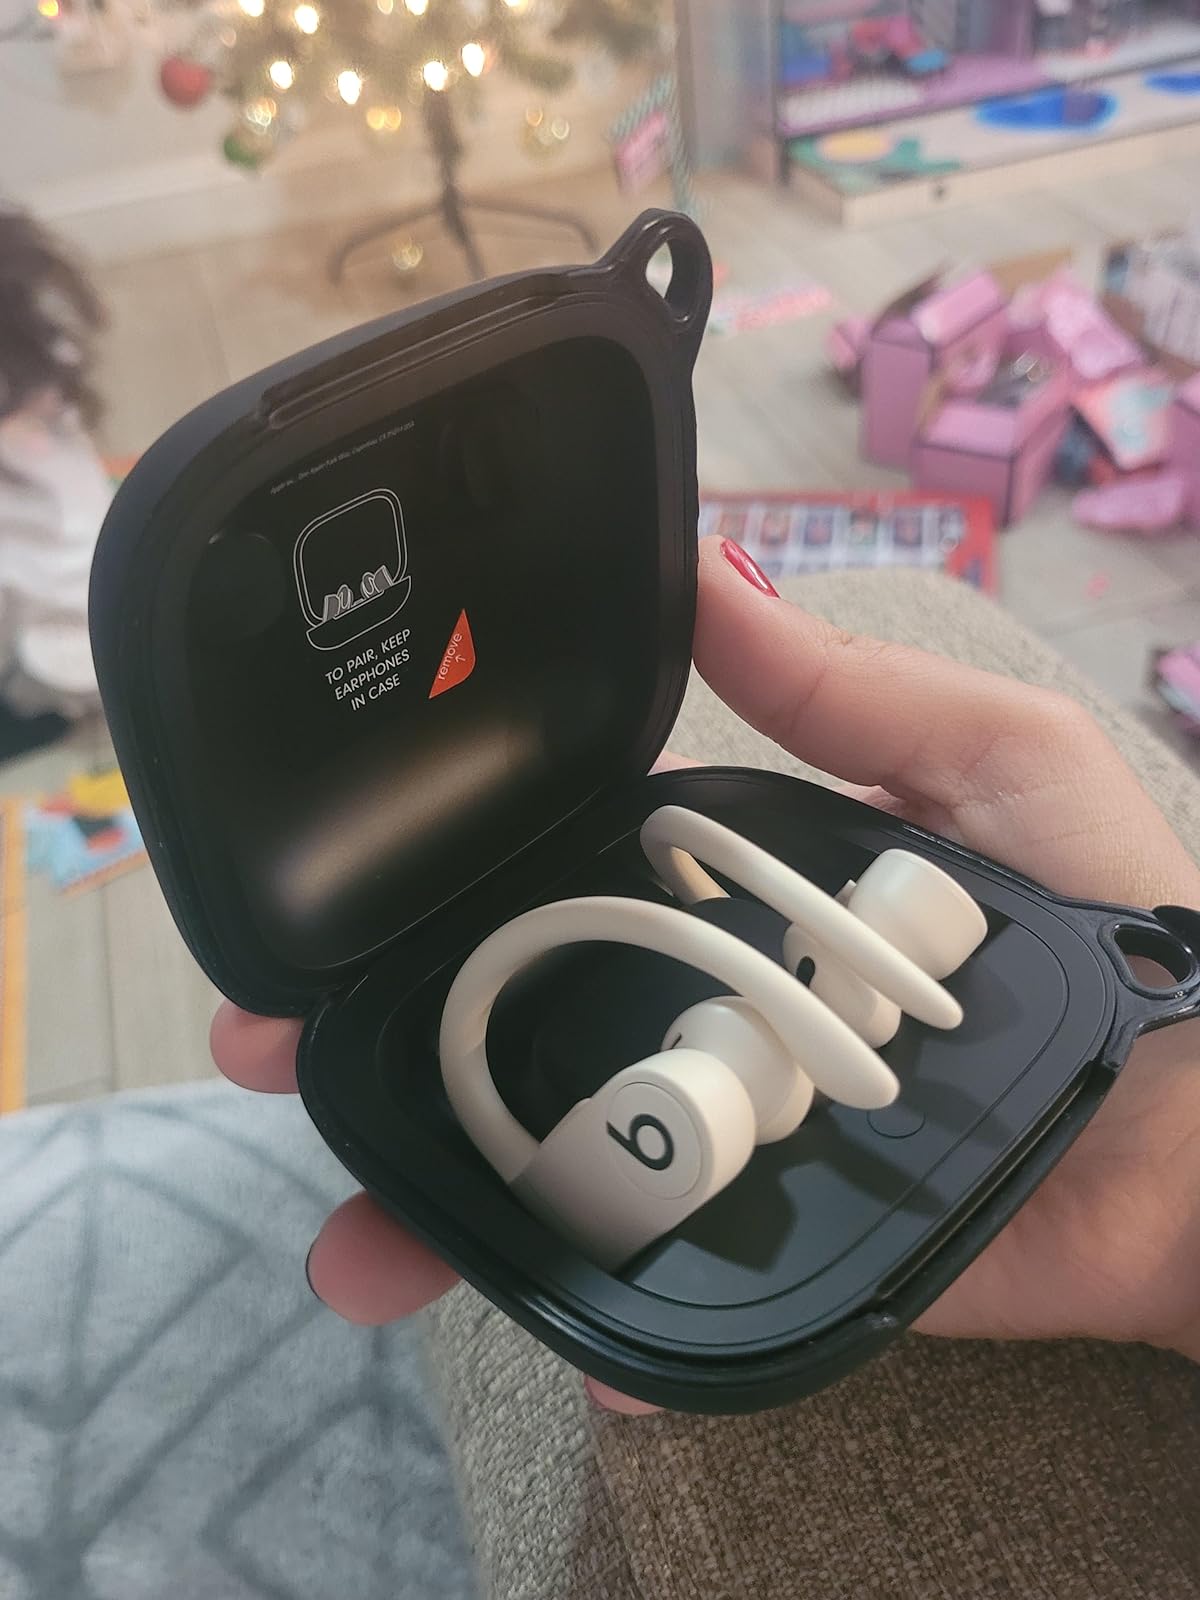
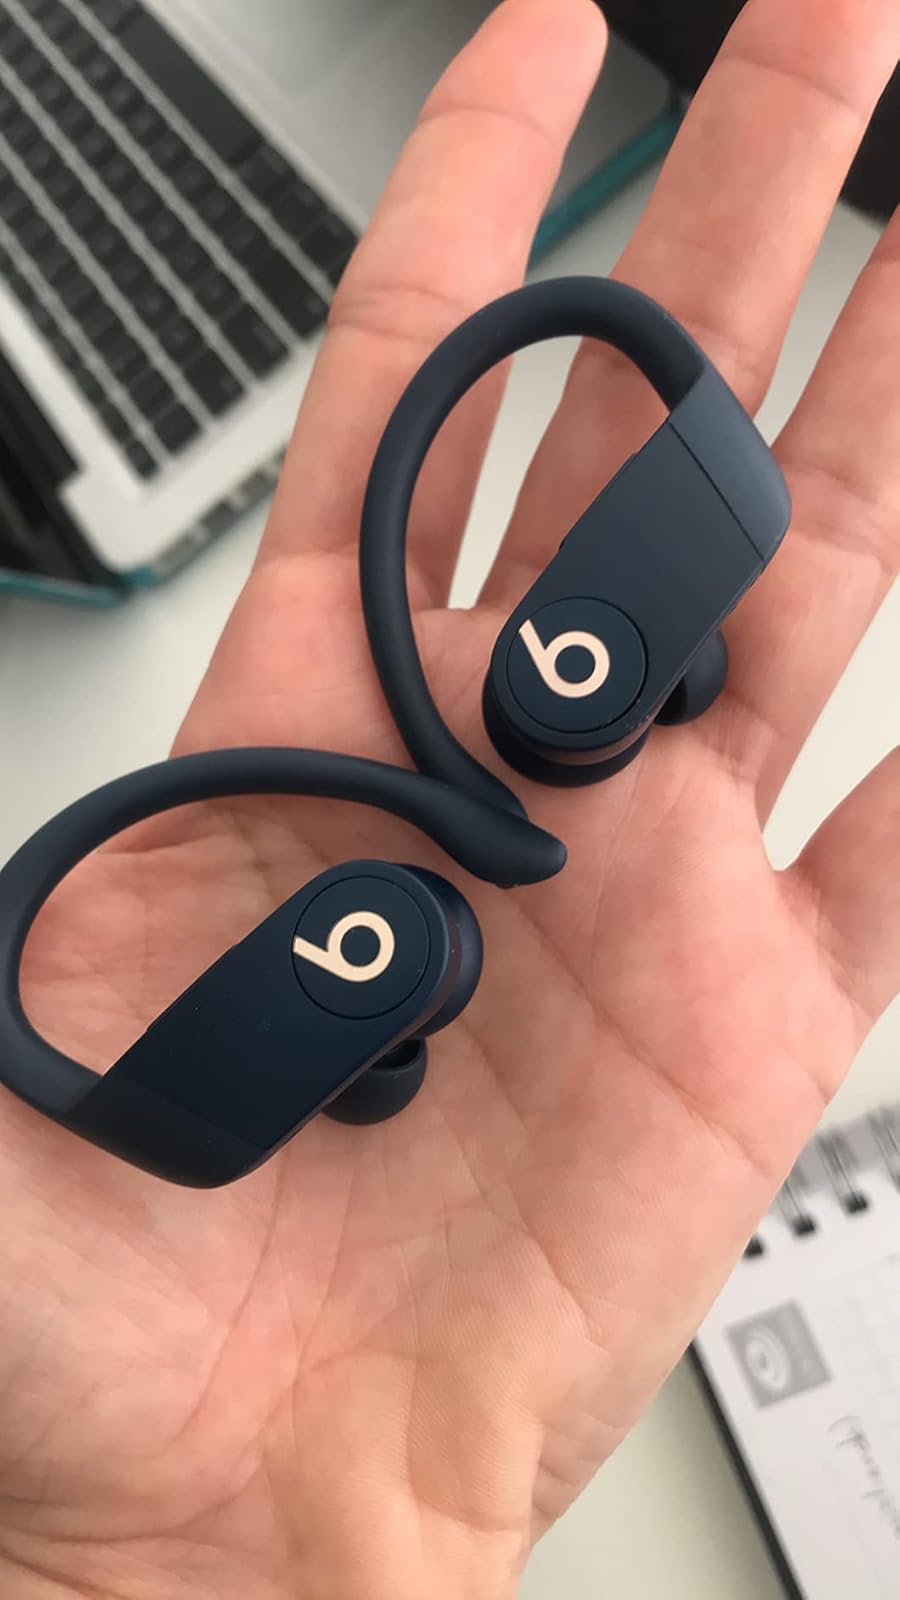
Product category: earbuds
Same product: no